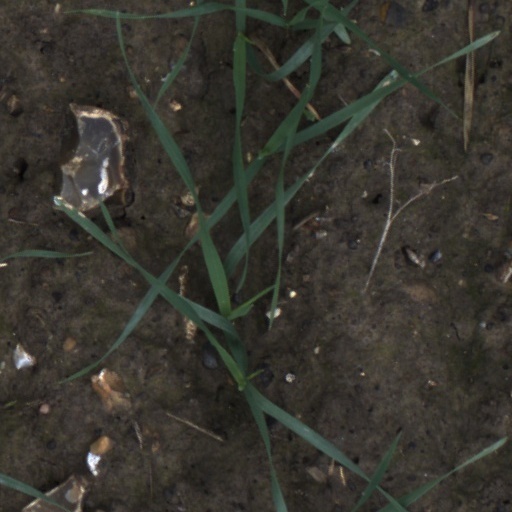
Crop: wheat